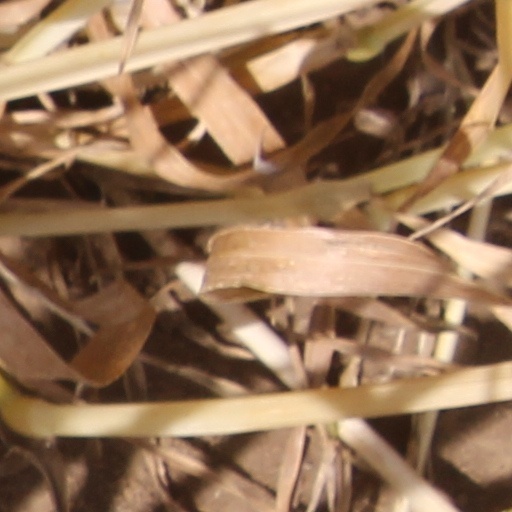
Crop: wheat